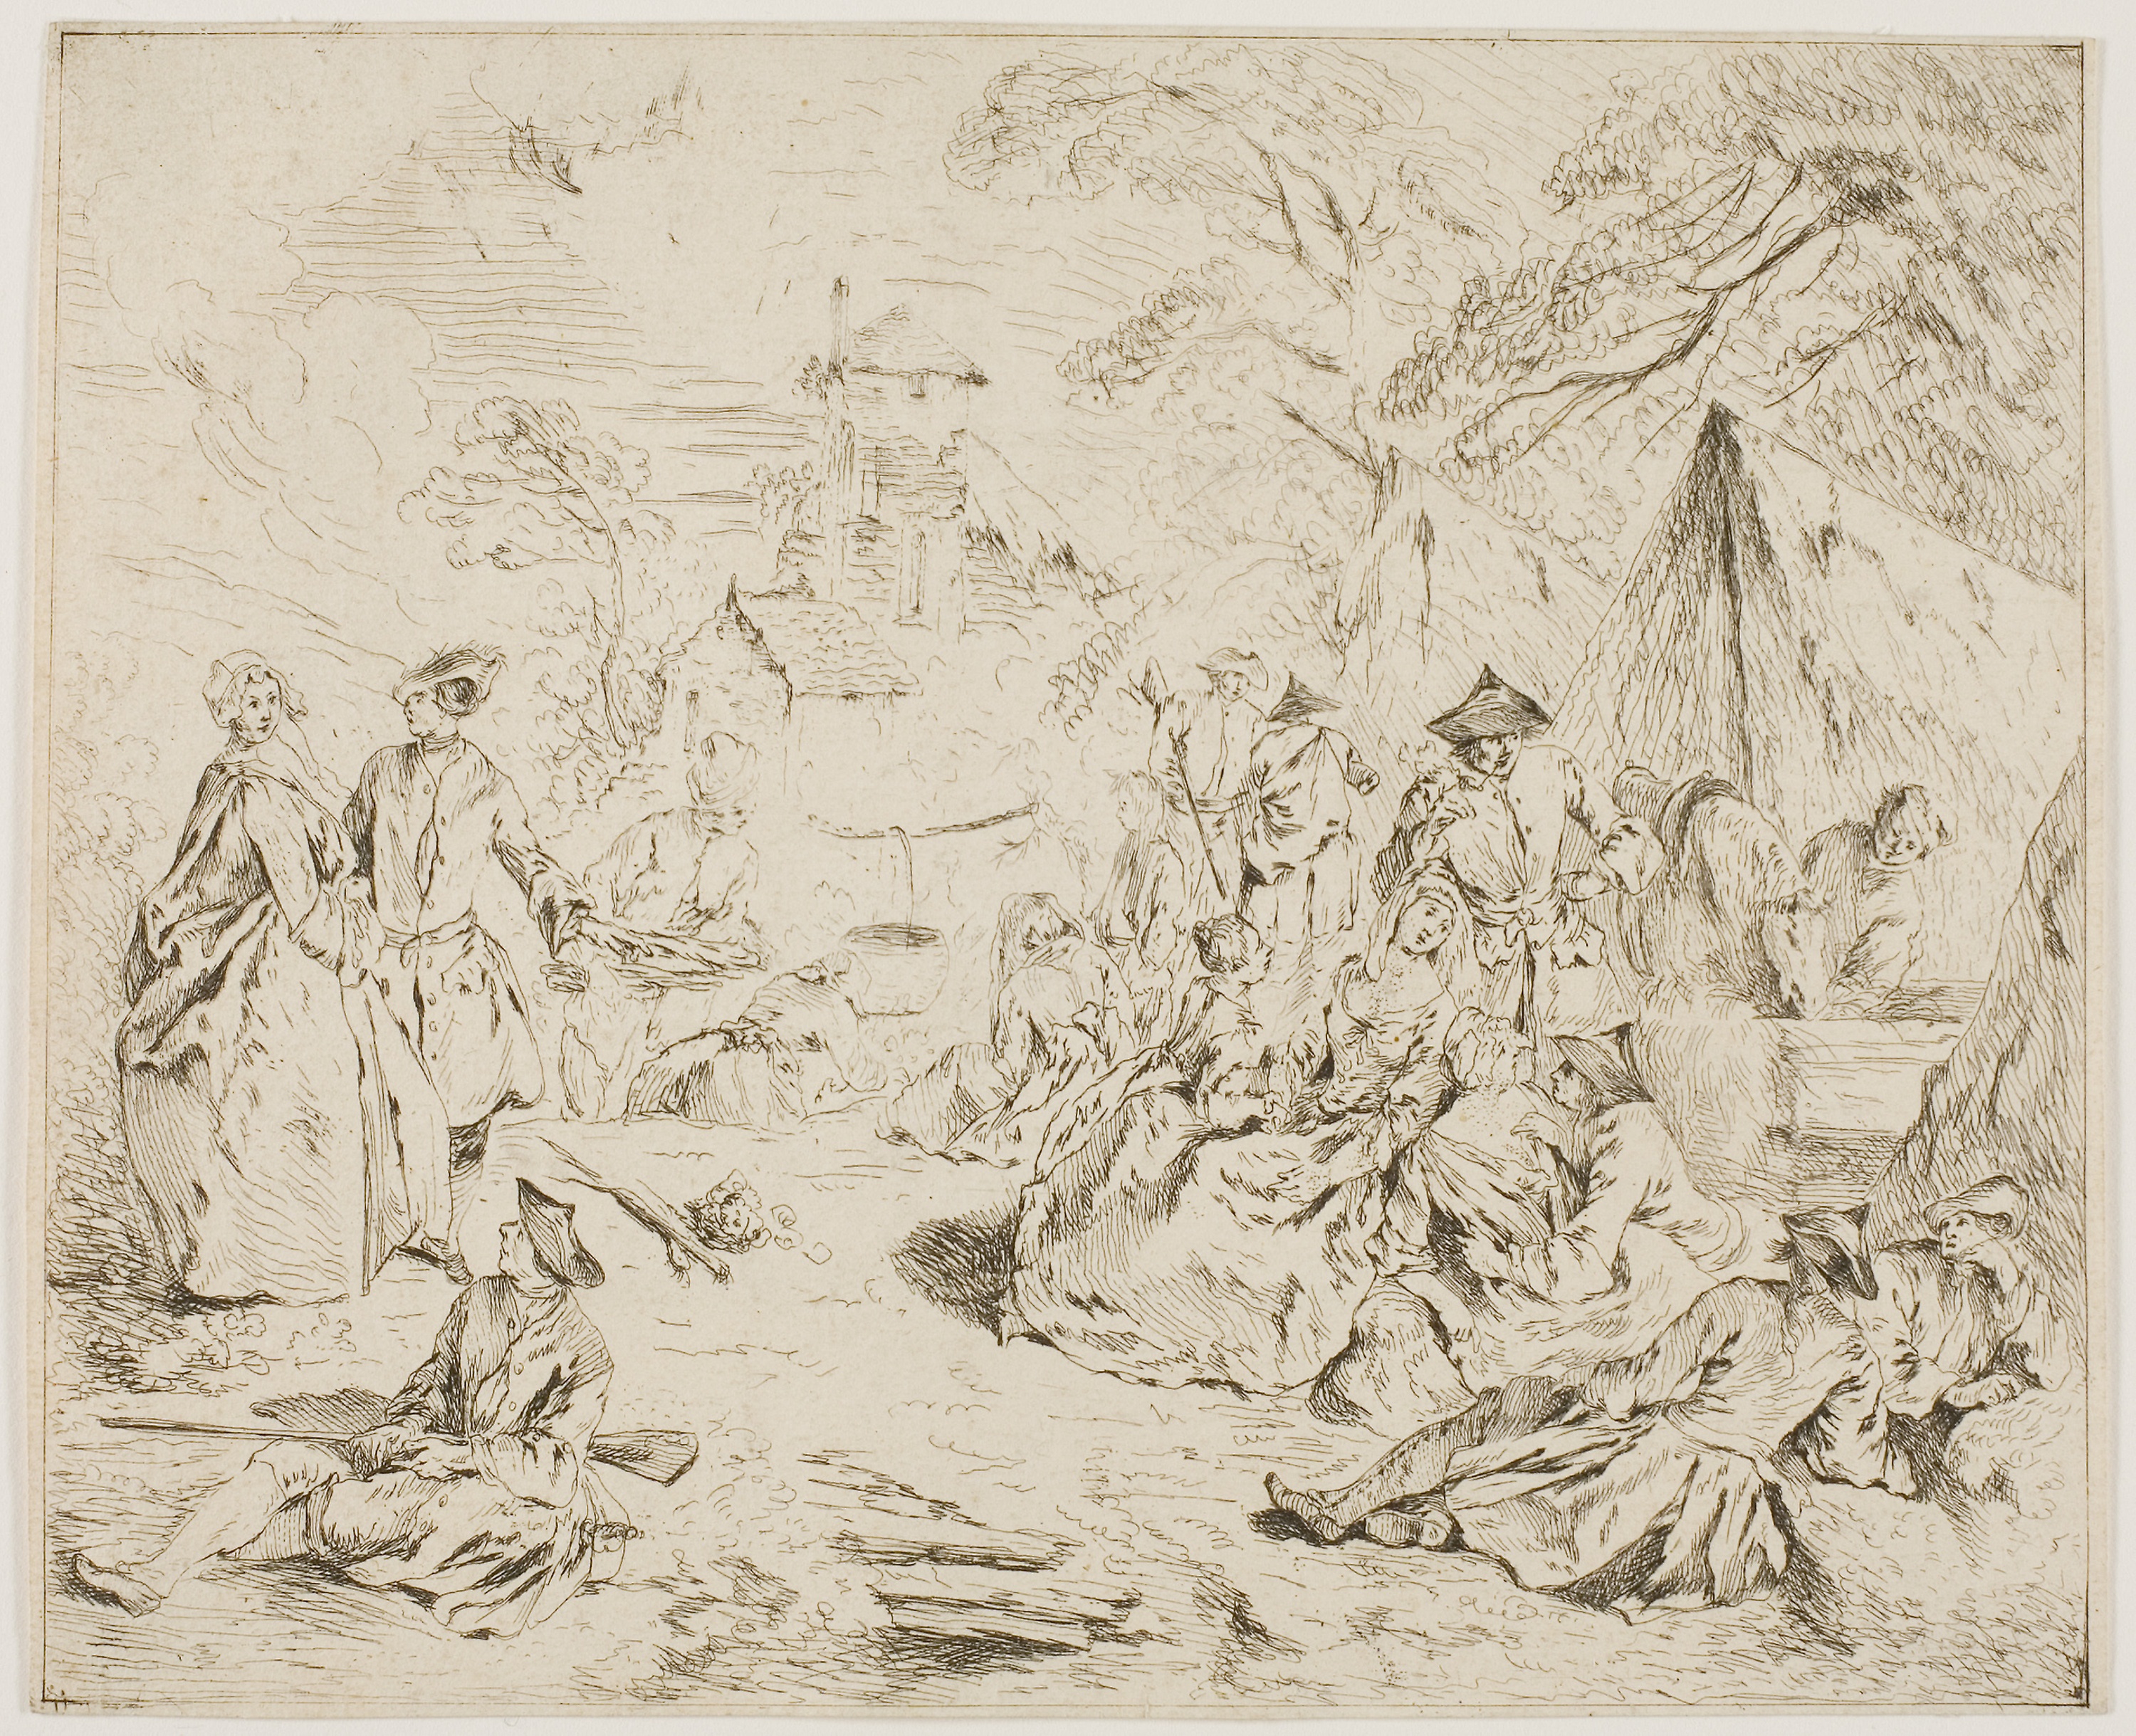
black and white, drawing, artwork, art, tree, sketch, figure drawing, monochrome, printmaking